Penobscot

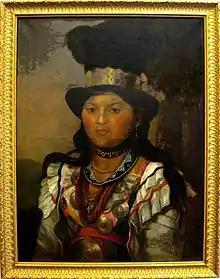
Portrait of Sarah Molasses, c.1886, daughter of John Neptune and Molly Molasses, collection of Peabody Museum of Archaeology and Ethnology

During the 16th century the Penobscot had contact with Europeans through the fur trade. It was lucrative and the Penobscot were willing to trade pelts for European goods such as metal axes, guns, and copper or iron cookware. Hunting for fur pelts reduced the game, however, and the European trade introduced alcohol to Penobscot communities for the first time.